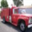
Label: truck